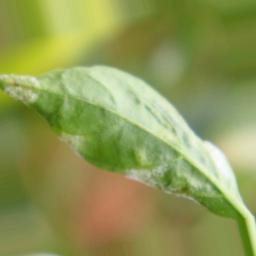
Label: powdery mildew